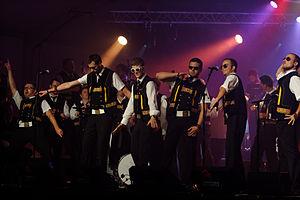
Création «
Le Bagad Brieg est un bagad, formation orchestrale de musique bretonne, originaire de Briec dans le Finistère. Créé en 1978, il participe au championnat national des bagadoù, évoluant en première catégorie depuis 1986.